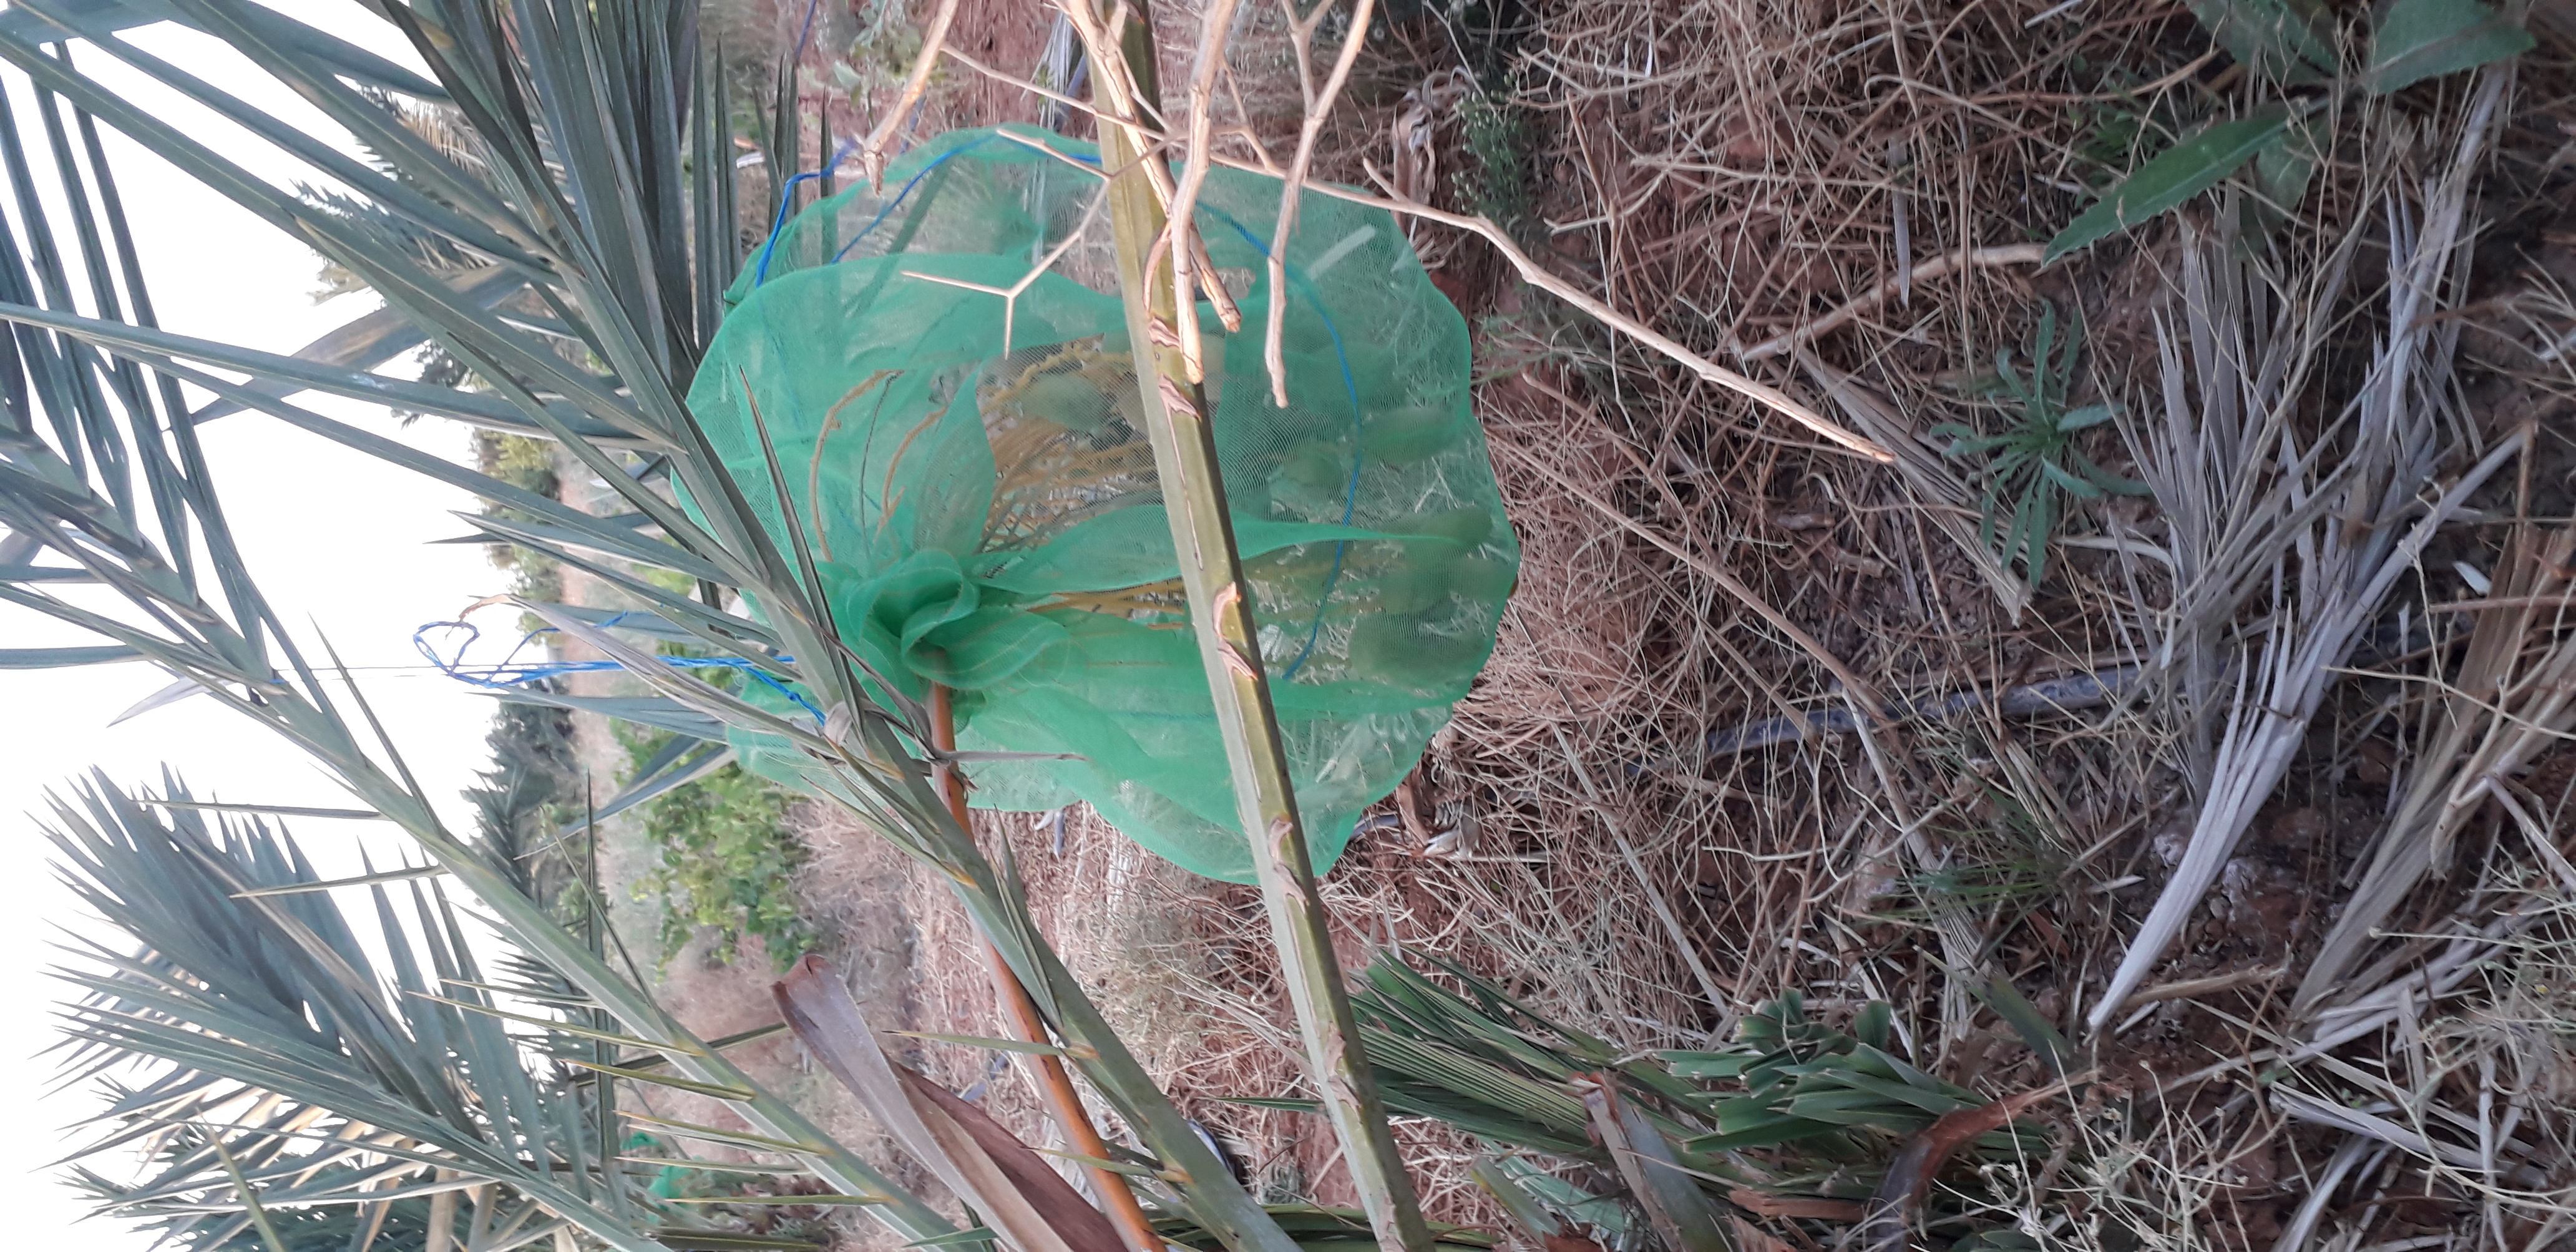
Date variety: Boumajhoul